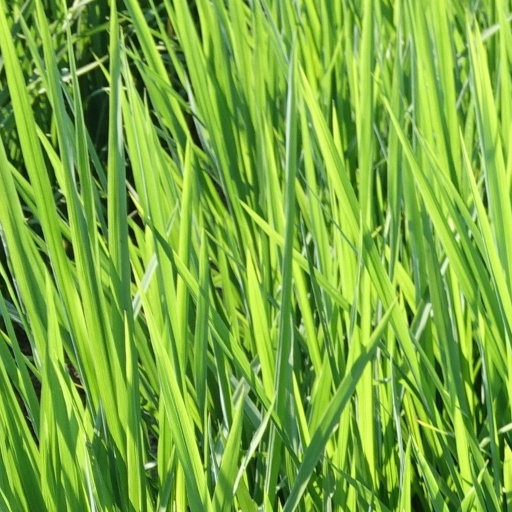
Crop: rice